Human nature

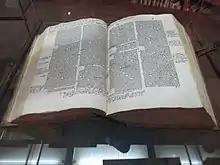
Early modern edition of Thomas Aquinas' "Summa Theologica" (1486), Francisceumsbibliothek, Zerbst (Anhalt), Germany

Medieval conceptions of man were particularly stimulated by two sources, viz. the Bible and the Classical philosophical tradition. In Scripture, two passages especially provided the foundation of a dynamic anthropology: Gen 1, 26 and Wis 2, 23 where it is said that man was created in the “image of God”. No theologian could dispense with a reflection on the foundations and consequences of the vision of man implied in this statement. While Bernard of Clairvaux considered that man was the image of God by inamissible free will ("De gratia et libero arbitrio", IV, 9; IX, 28), the majority of authors envisaged a likeness between God and man that was based on reason. Thus, according to Thomas Aquinas, man can be called "imago Dei" by reason of his intellectual Nature, for “intellectual nature imitates God especially in that God knows himself and loves himself” ("Summa theologiae" I a, q. 93, a. 4). According to Bonaventure, all created being is a vestige of God, while beings endowed with intelligence are images of God since God is present in acts of memory, intellect and will as their principle.